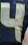
Number: 4